Adobe Atmosphere

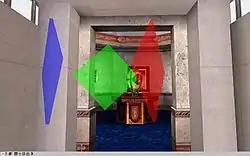
In Adobe's "Atmosphere Museum of Art", each gallery was connected via a system of colorful "portals."

Atmosphere focused on explorable "worlds" (later officially called "environments"), which were linked together by "portals", analogous to the World Wide Web's hyperlinks. These portals were represented as spinning squares of red, green, and blue that revolved around each other and floated above the ground. Portals were indicative of the Atmosphere team's desire to mirror the functionality of Web pages. Although the world itself was described in the codice_1 (or codice_2) file, images and sounds were kept separately, usually in the GIF, WAV or MP3 format. Objects in worlds were scriptable using a specialized dialect of JavaScript, allowing a more immersive environment, and worlds could be generated dynamically using PHP. Using JavaScript, a world author could link an object to a Web page, so that a user could, for example, launch a Web page by clicking on a billboard advertisement (Ctrl+Shift+Click in earlier versions). By version 1.0, Atmosphere also boasted support for using Macromedia Flash animations and Windows Media Video as textures.